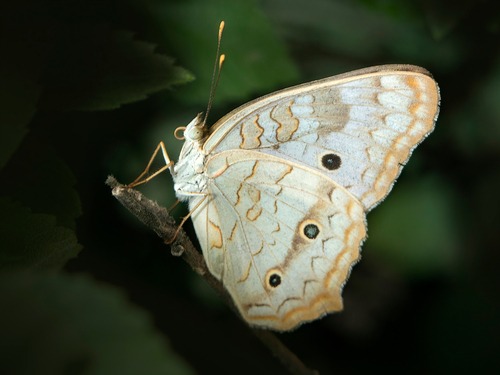
Scientific name: Anartia jatrophae
Common name: White peacock
Family: Nymphalidae
Order: Lepidoptera
Pollinator type: Primary pollinator
Habitat: Gardens, parks, and open areas
Geographic range: Southern United States to Argentina
Conservation status: Least Concern